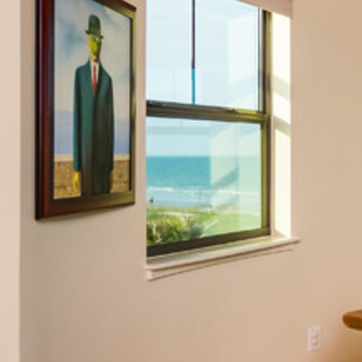
Material: glass